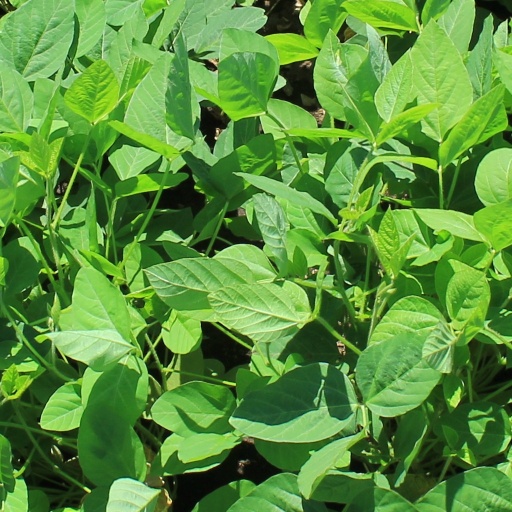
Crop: soybean